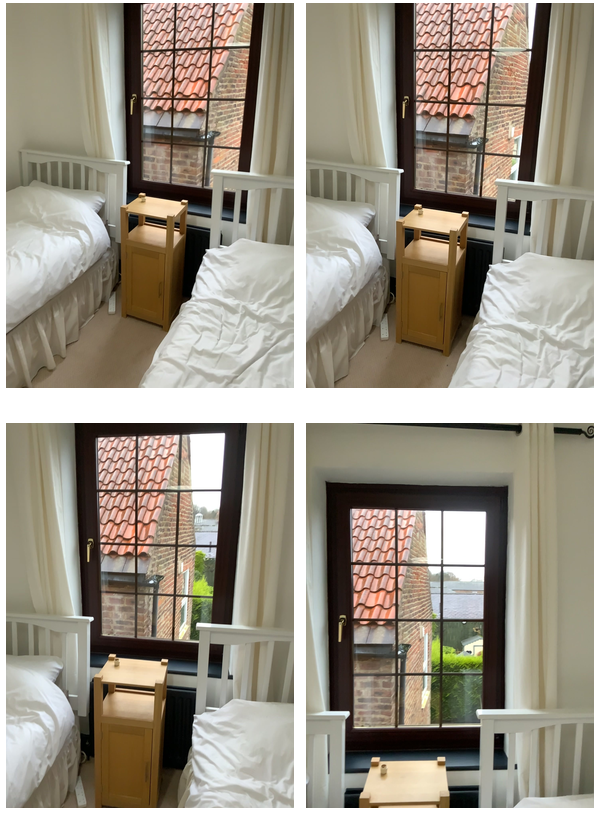Task instruction: Open the window.
Answer: {"task_instruction": "Open the window.", "nodes": ["handle", "window"], "edges": [{"functional_relationship": "openorclose", "object1": "handle", "object2": "window", "spatial_relations": ["close"], "is_touching": true}], "action_type": "rotate", "function_type": "open_close_control"}